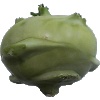
Label: kohlrabi